Rhodotorula

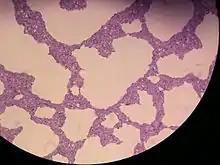
."Rhodotorula mucilaginosa" cells, Methylene blue stain, magnification 400x

Rhodotorula is a genus of fungi in the class Microbotryomycetes. Most species are known in their yeast states which produce orange to red colonies when grown on Sabouraud's dextrose agar (SDA). The colour is the result of carotenoid pigments that the yeast creates to block out certain wavelengths of light (620–750 nm) that would otherwise be damaging to the cell. Hyphal states, formerly placed in the genus "Rhodosporidium", give rise to teliospores from which laterally septate basidia emerge, producing sessile basidiospores. Species occur worldwide and can be isolated from air, water, soil, and other substrates.